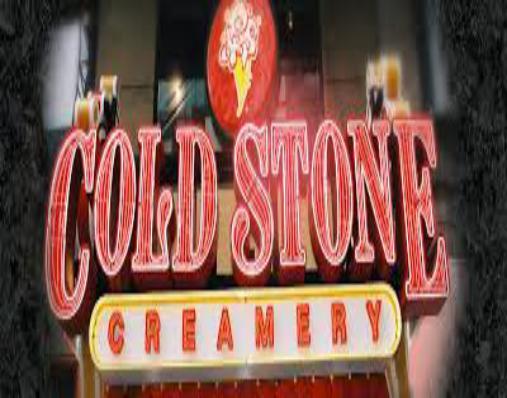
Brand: Cold Stone Creamery
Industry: Food